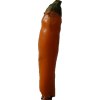
Label: pepper